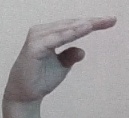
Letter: jeem